Community of Madrid

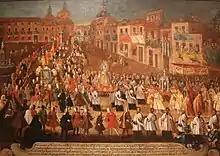
Catholic procession of the Virgen de Gracia at the plaza de la Cebada, Madrid

Other local universities, among many others, are the Technical University of Madrid, as the result of merging the different Technical Schools of Engineering; the Universidad de Alcalá de Henares, founded in 1499; the Carlos III, whose philosophy is to create responsible free-thinking people with a sensitivity to social problems and an involvement in the concept of progress based on freedom, justice and tolerance and the Universidad Pontificia Comillas, involved in a number of academic exchange programmes, work practice schemes and international projects with over 200 Higher Education Institutions in Europe, South America, North America, and Asia.